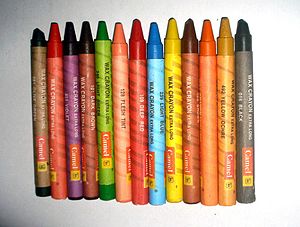
Pastelfarver
Pastelfarver eller pastelkridt er bløde farvestifter som let afgiver deres farve. De består af blødt, meget fint malet mineral som kaolin, gips, talk eller ler der er blandet med det fornødne farvestof og netop så meget bindemiddel som er nødvendigt for at holde de pulverformige stoffer sammen til et hele.